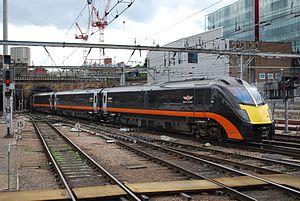
Grand Central Railway, aussi nommé Grand Central, est une compagnie subsidiaire de Arriva UK Trains. Elle opère des trains de voyageurs entre King’s Cross, Londres et Sunderland depuis 2007, et entre King’s Cross et Bradford Interchange depuis 2010.